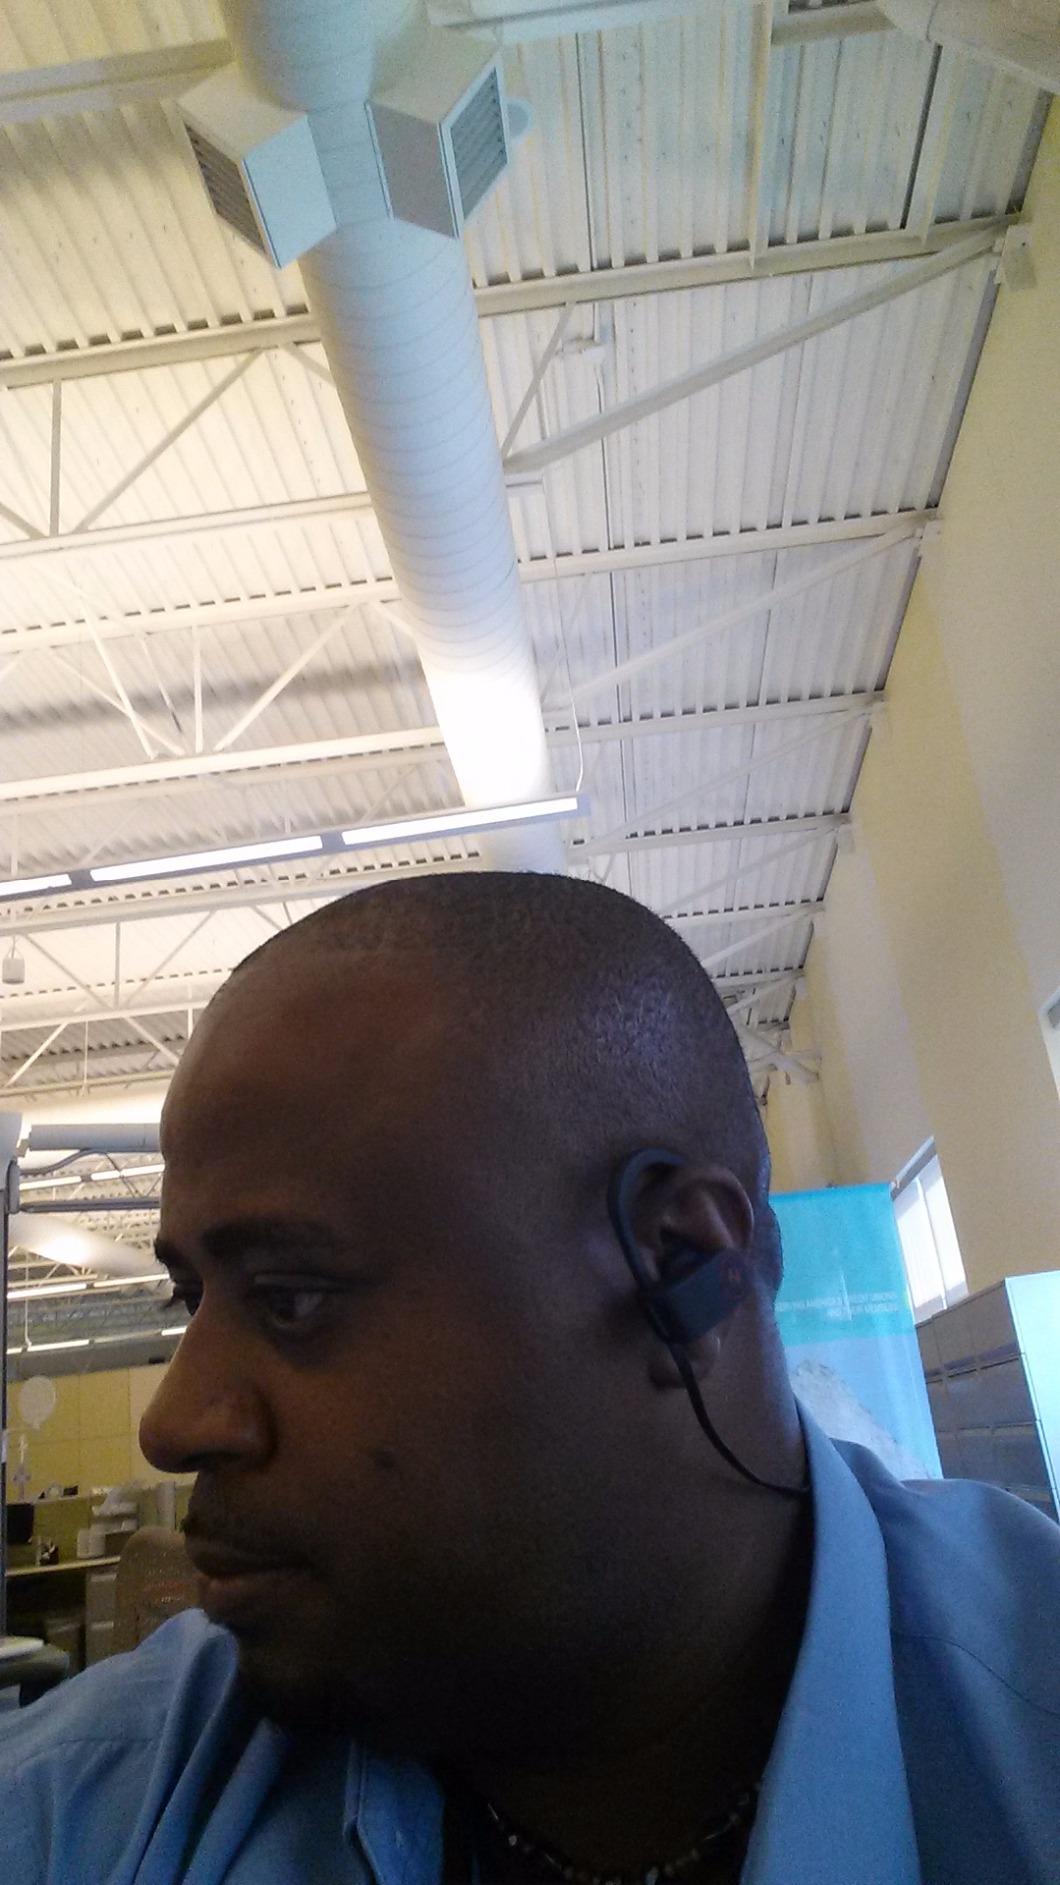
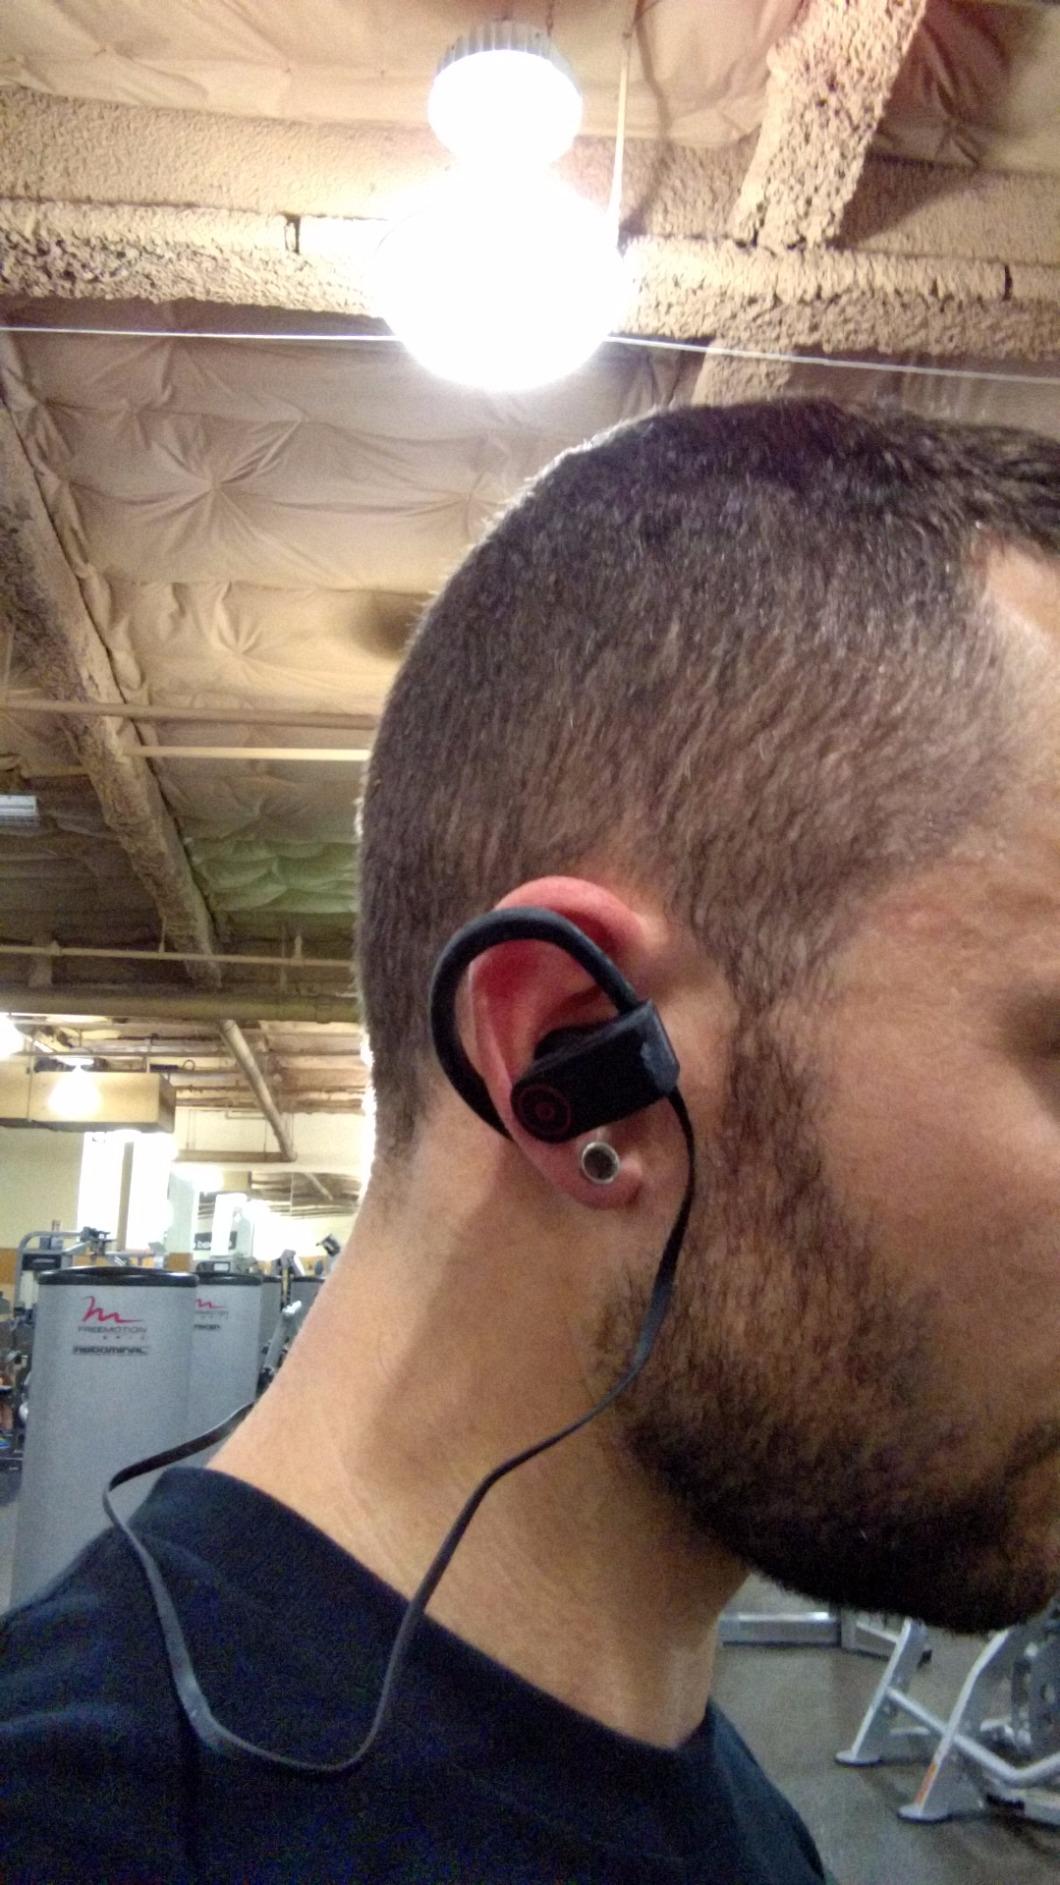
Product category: headphones
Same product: yes